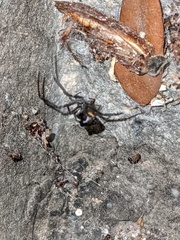
Species: Lactrodectus_hesperus